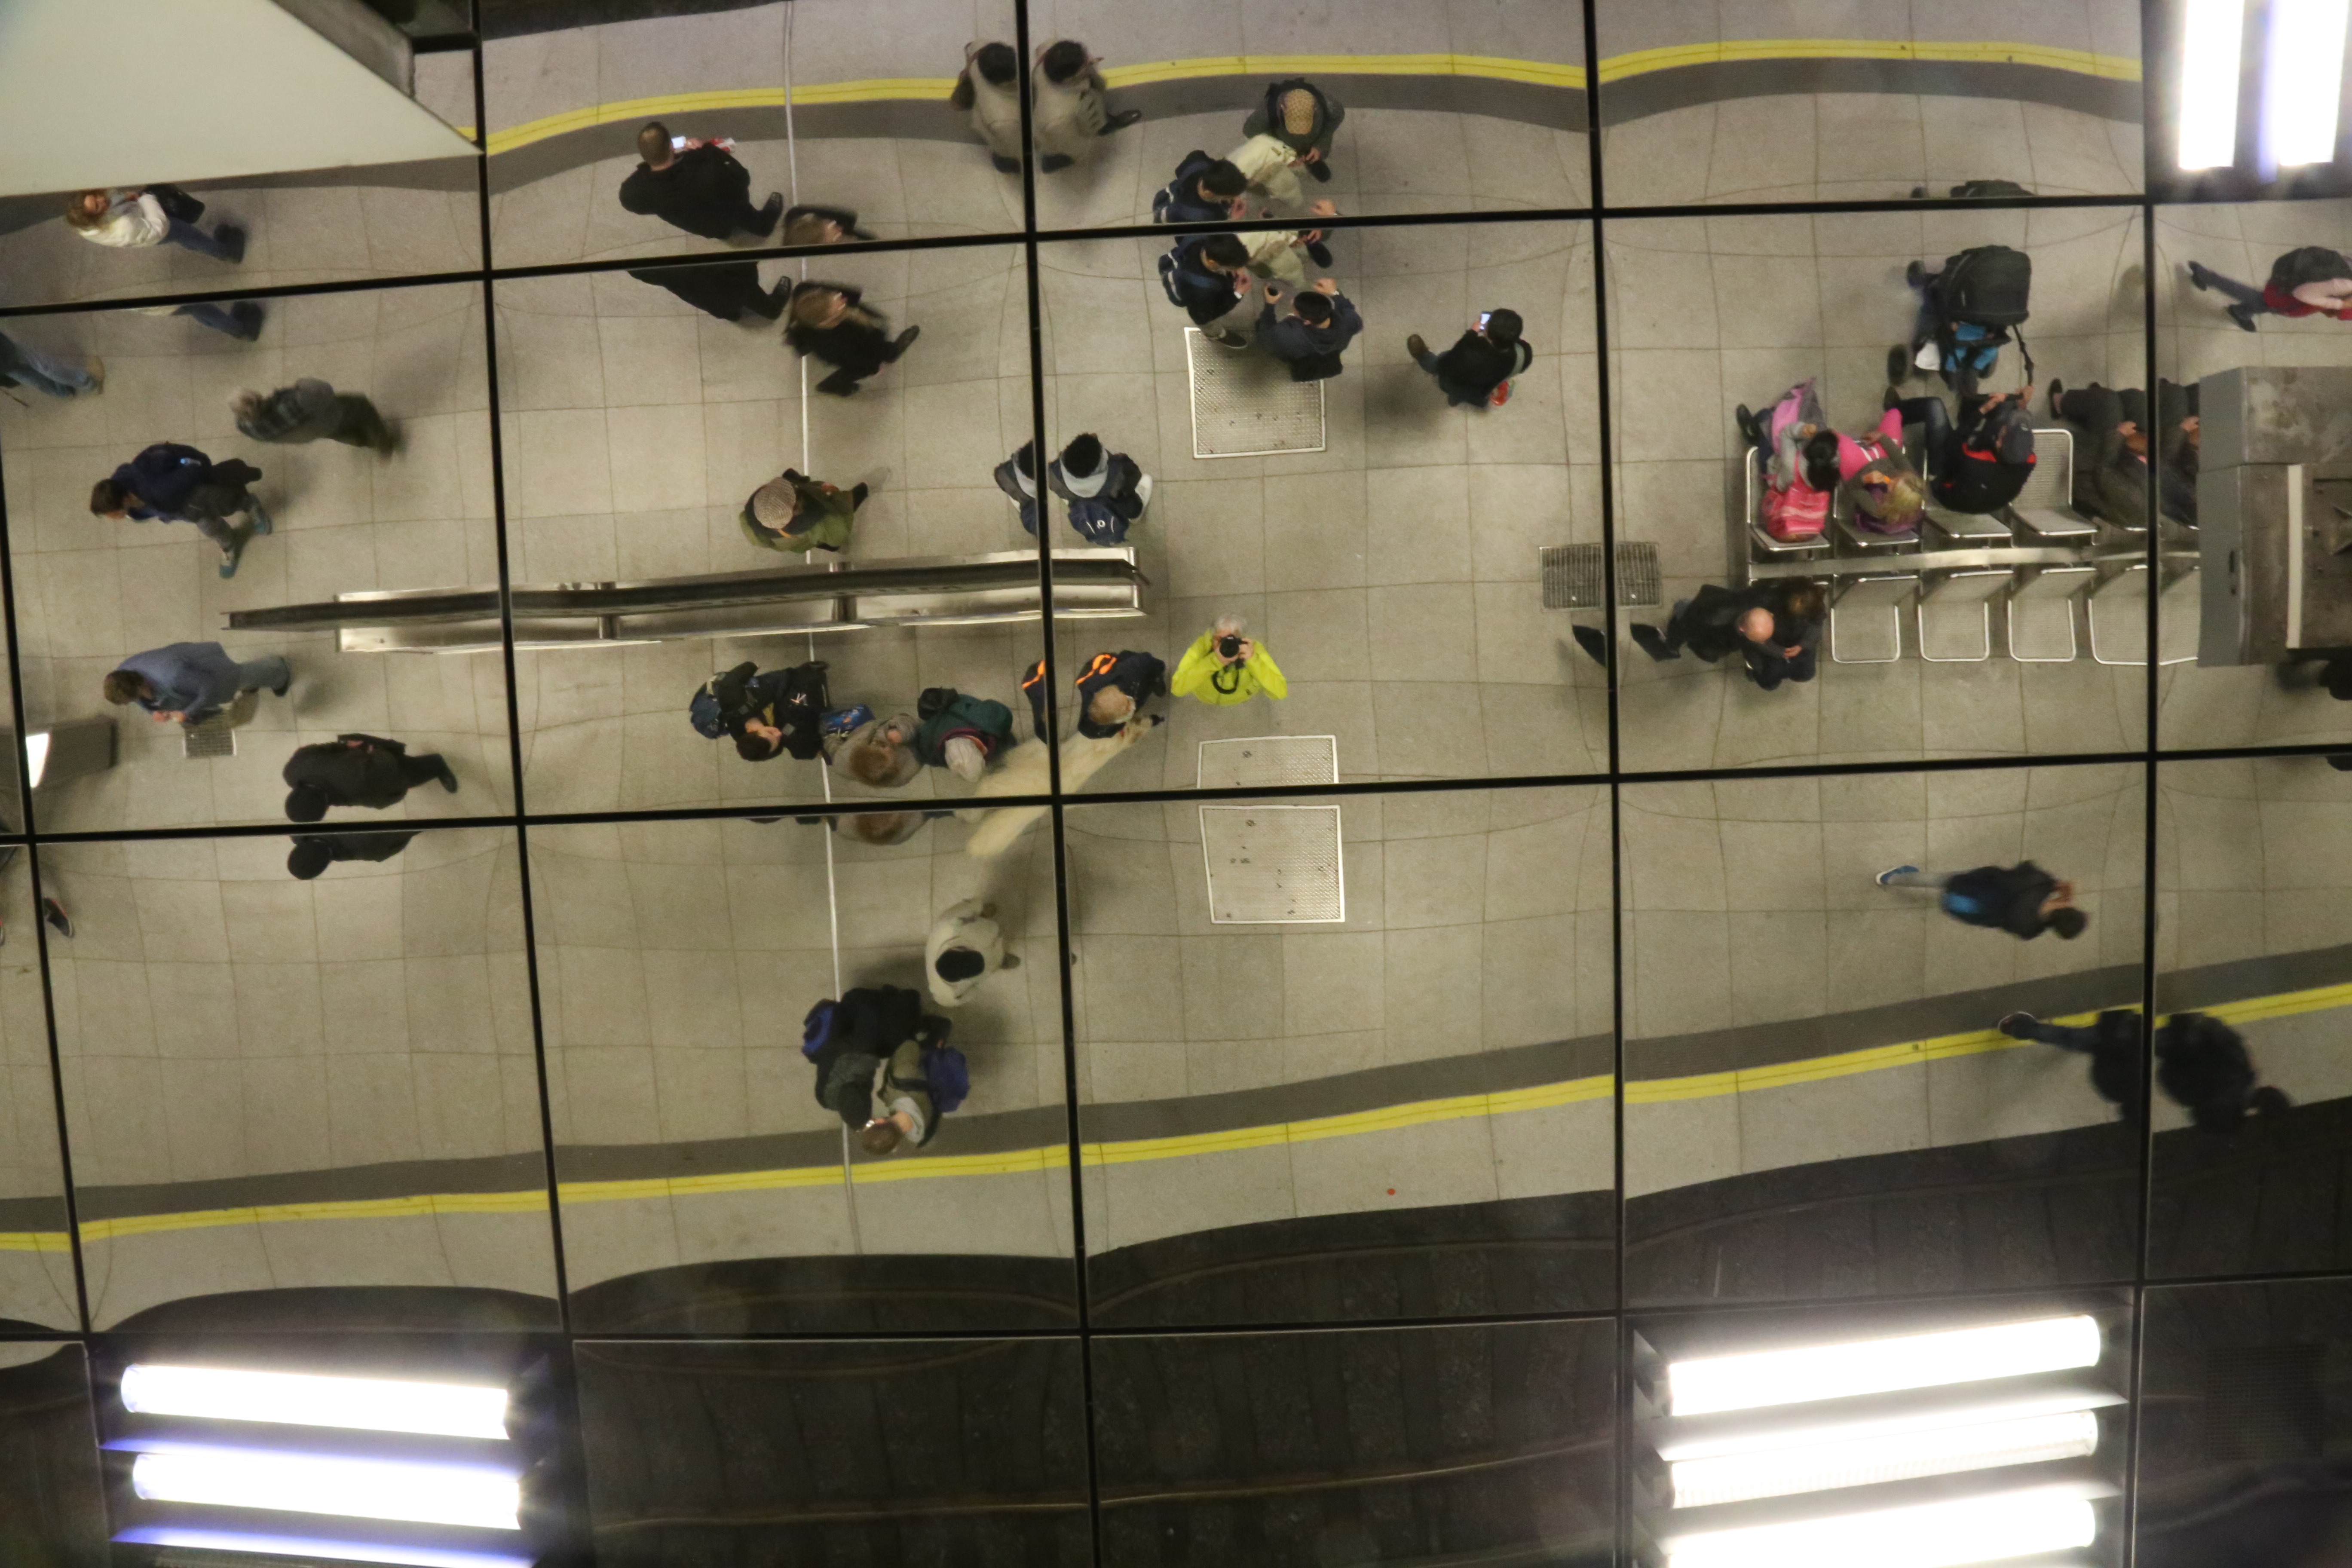
art, tourist attraction